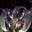
Label: lobster